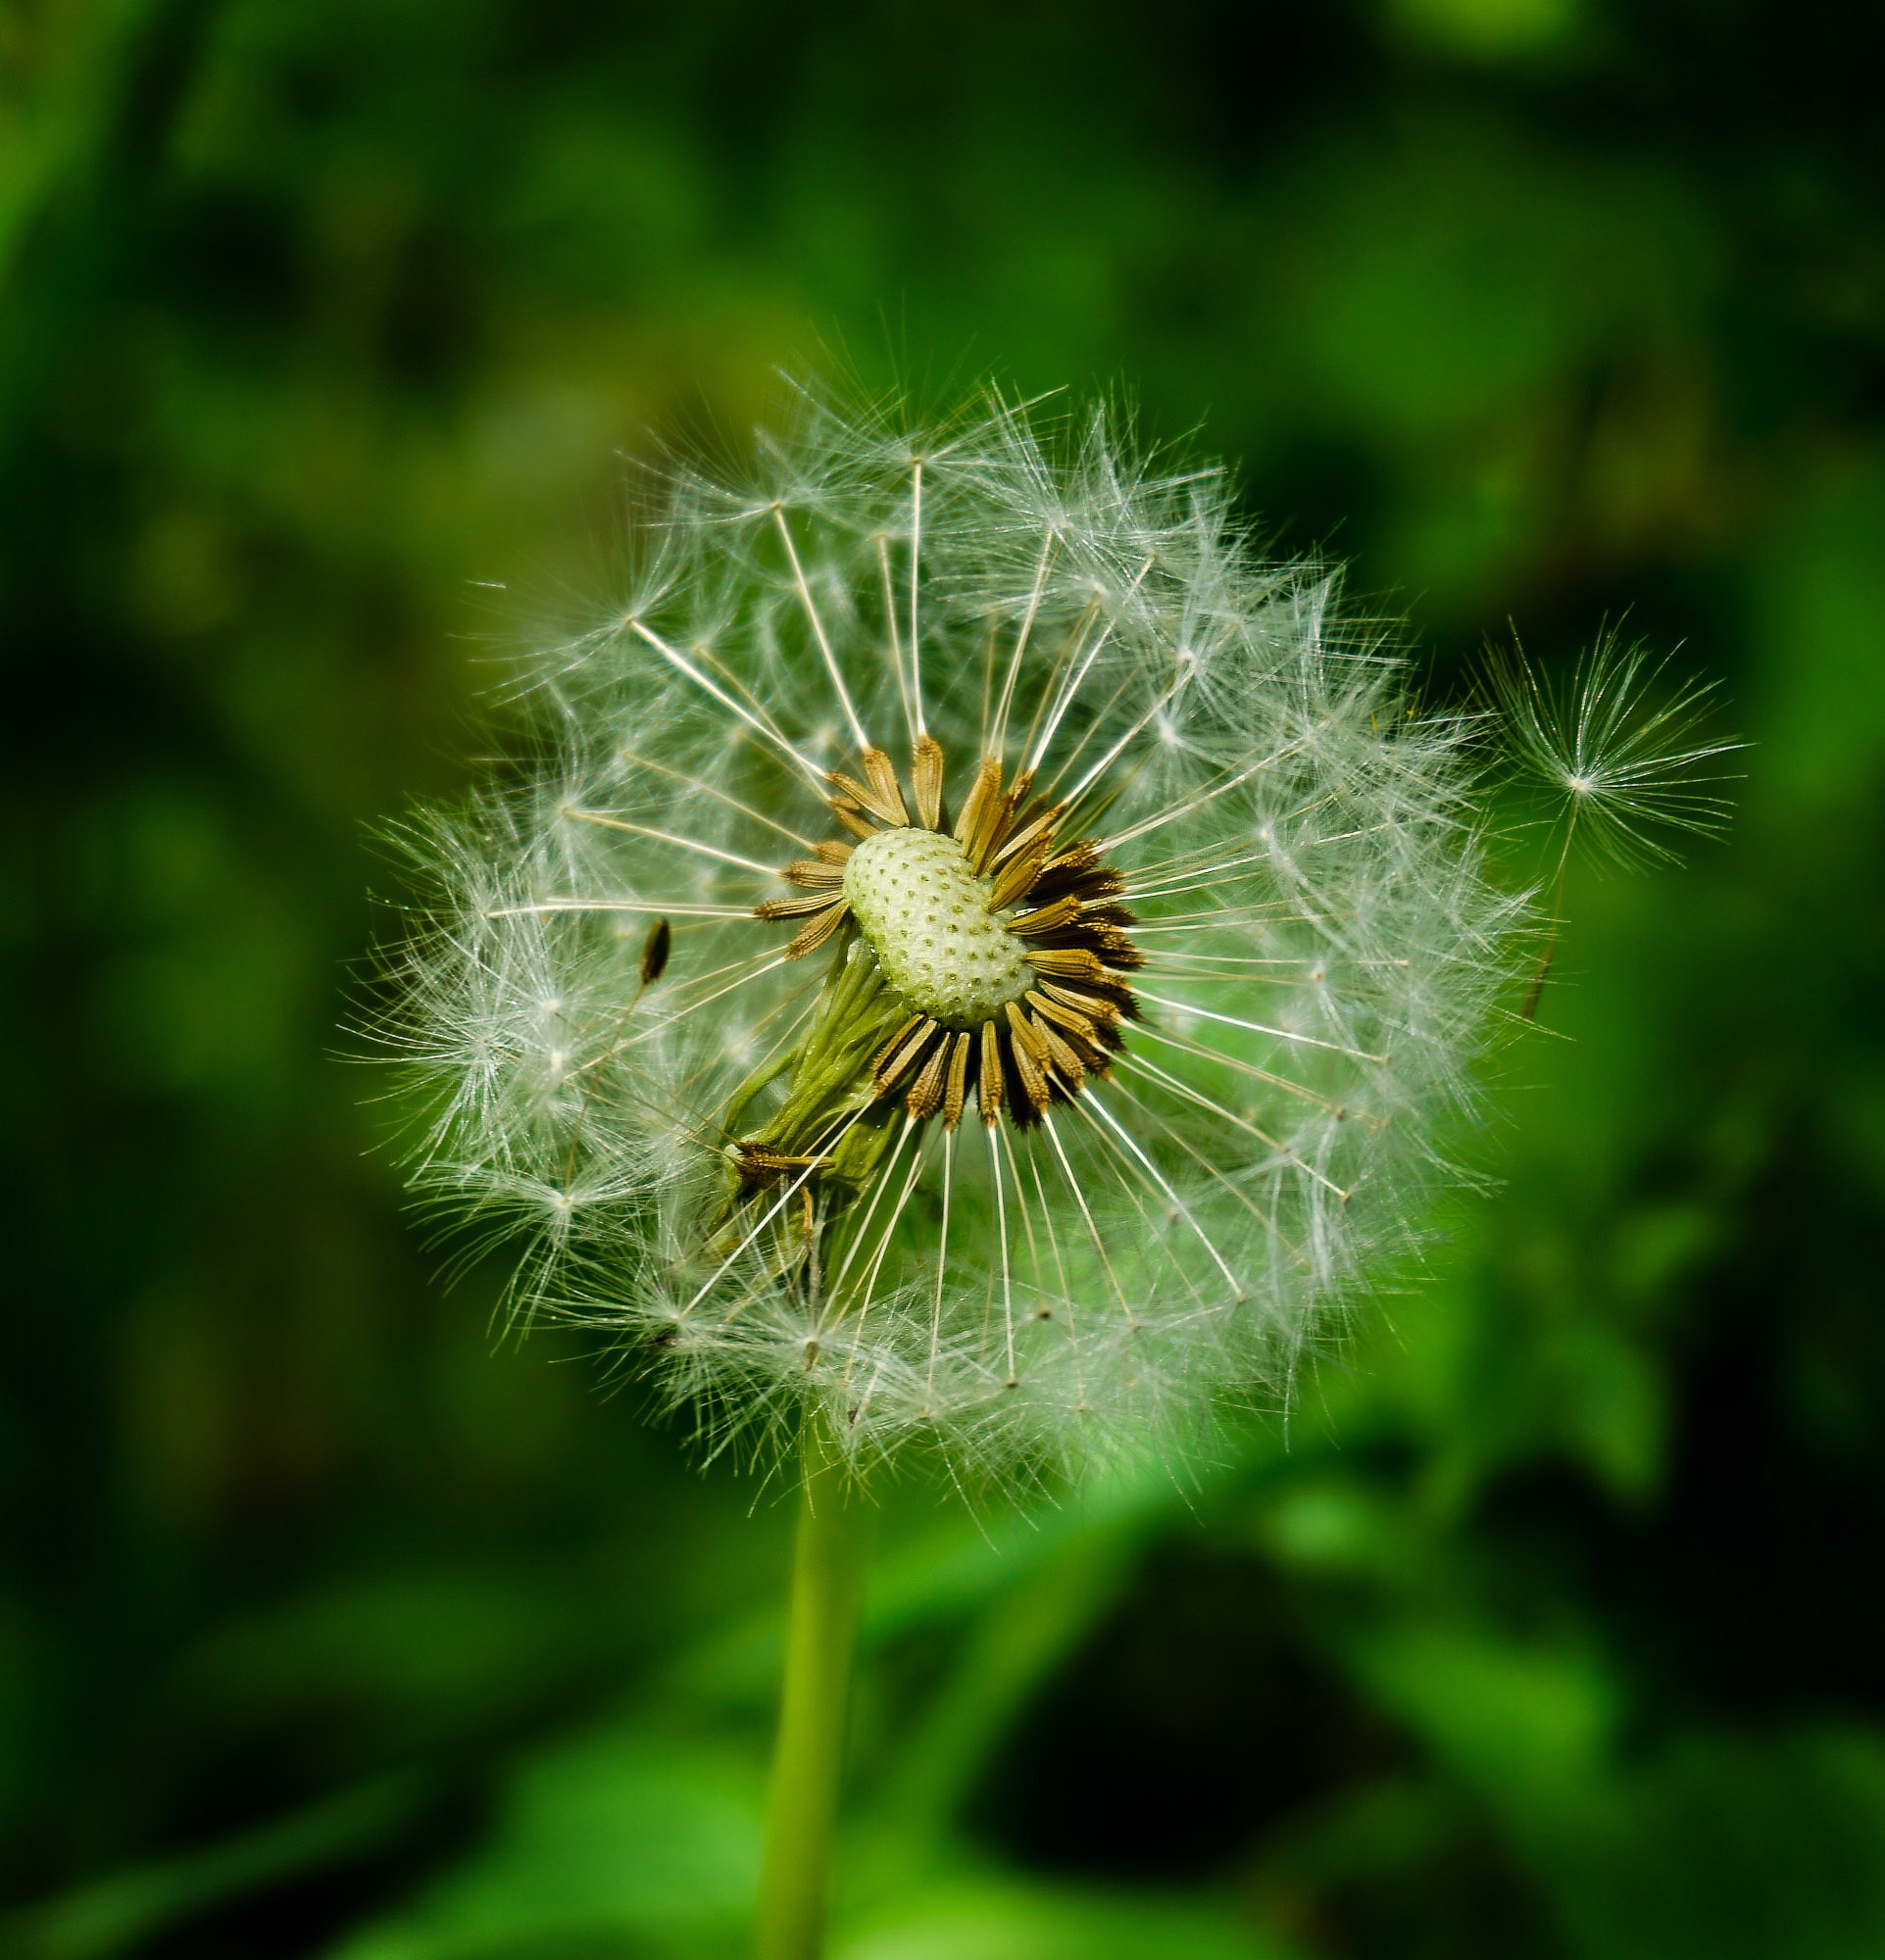
nature, grass, plant, photography, dandelion, leaf, flower, spring, green, botany, flora, wildflower, close up, pointed flower, seeds, roadside, macro photography, flowering plant, daisy family, plant stem, land plant, thorns spines and prickles